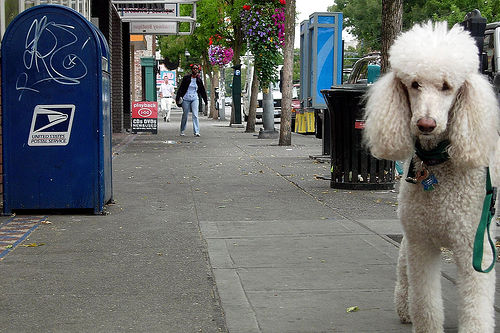
Breed: Poodle